Baltimore Municipal Airport

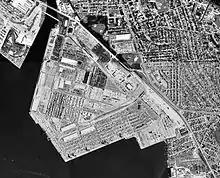
Aerial view of the former Baltimore Municipal Airport in April 1994

Baltimore Municipal Airport ("Harbor Field") is a former airport and United States Air Force airfield about 6 miles southeast of Baltimore, Maryland, on an artificial peninsula. Construction began in 1929 with a seaplane base and was completed in 1941. It closed on 30 December 1960. The western half of the airport was within the city of Baltimore, whereas the eastern half was in Dundalk, in Baltimore County.